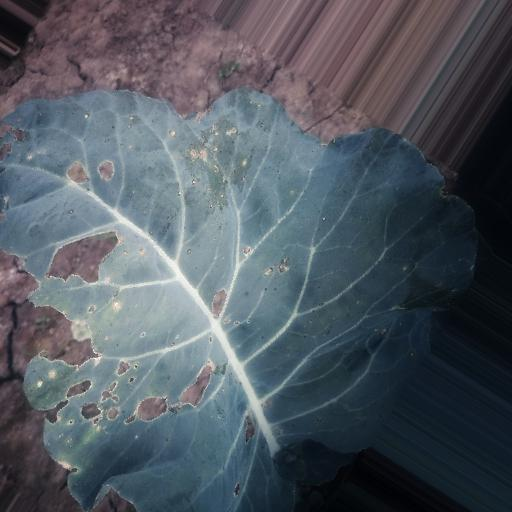
Label: Black Rot